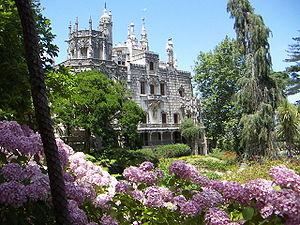
Palais ou édifice monumental peut désigner :